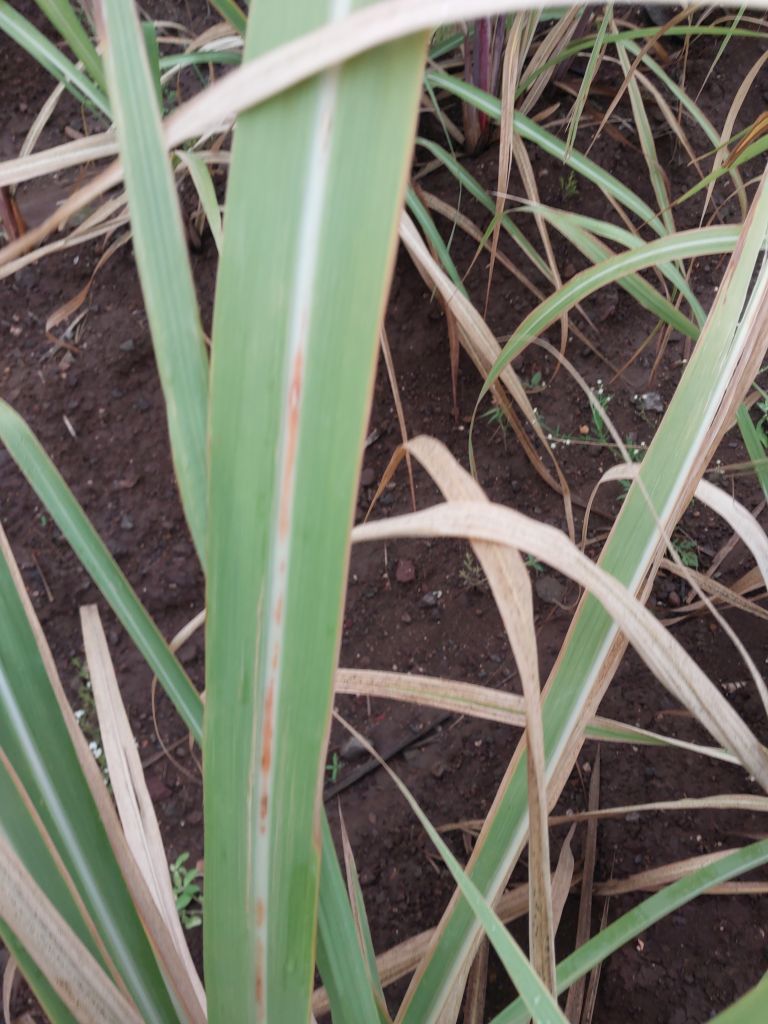
Label: Brown Spot